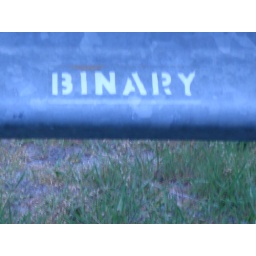
painted neatly on a fence near the beach